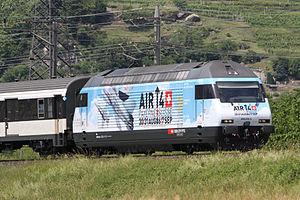
Les Re 460 sont des locomotives électriques des Chemins de fer fédéraux suisses entrées en service entre 1992 et 1996.